Demographics of Iraq

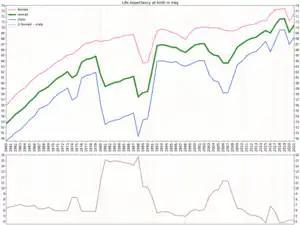
Life expectancy at birth in Iraq

Iraq's dominant ethnic group is Arabs, who account for more than three-quarters of the population.